List of birds of Australia

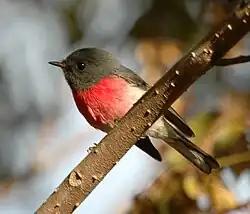
Rose robin

The monarch flycatchers are small to medium-sized insectivorous passerines which hunt by flycatching.